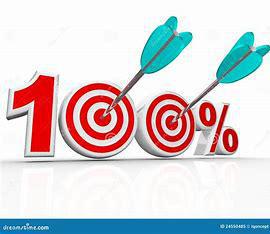
Brand: ON
Model: 100